Abuja

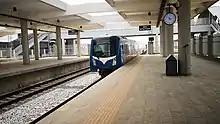
Train at Idu Station Platform

Maitama District is to the north of the city, with the Wuse and Central Districts lying to its southwest and southeast, respectively. This area is home to the top-bracket sections of society and business and has the reputation of being very exclusive and very expensive. Interesting buildings include the Transcorp Hilton Abuja, Nigerian Communications Commission Headquarters (NCC), National Universities Commission (NUC), Soil Conservation Complex, and Independent National Electoral Commission (INEC). The British High Commission is located along Aguiyi Ironsi Way, in Maitama. Also, the Maitama District Hospital is another notable building in Maitama. Maitama District is home to many of the European and Asian embassies.